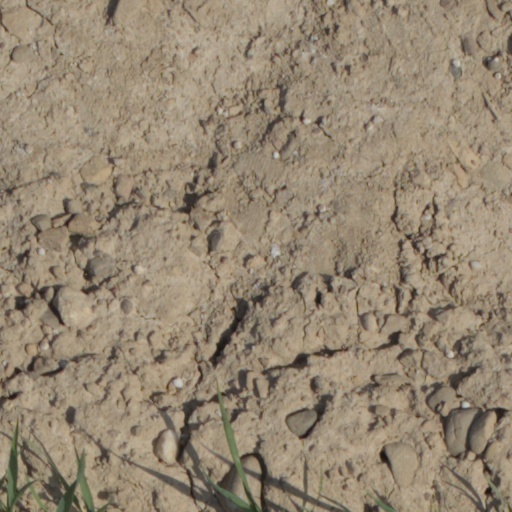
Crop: wheat